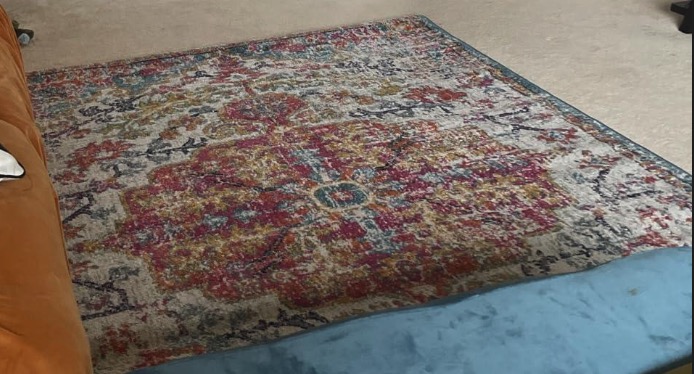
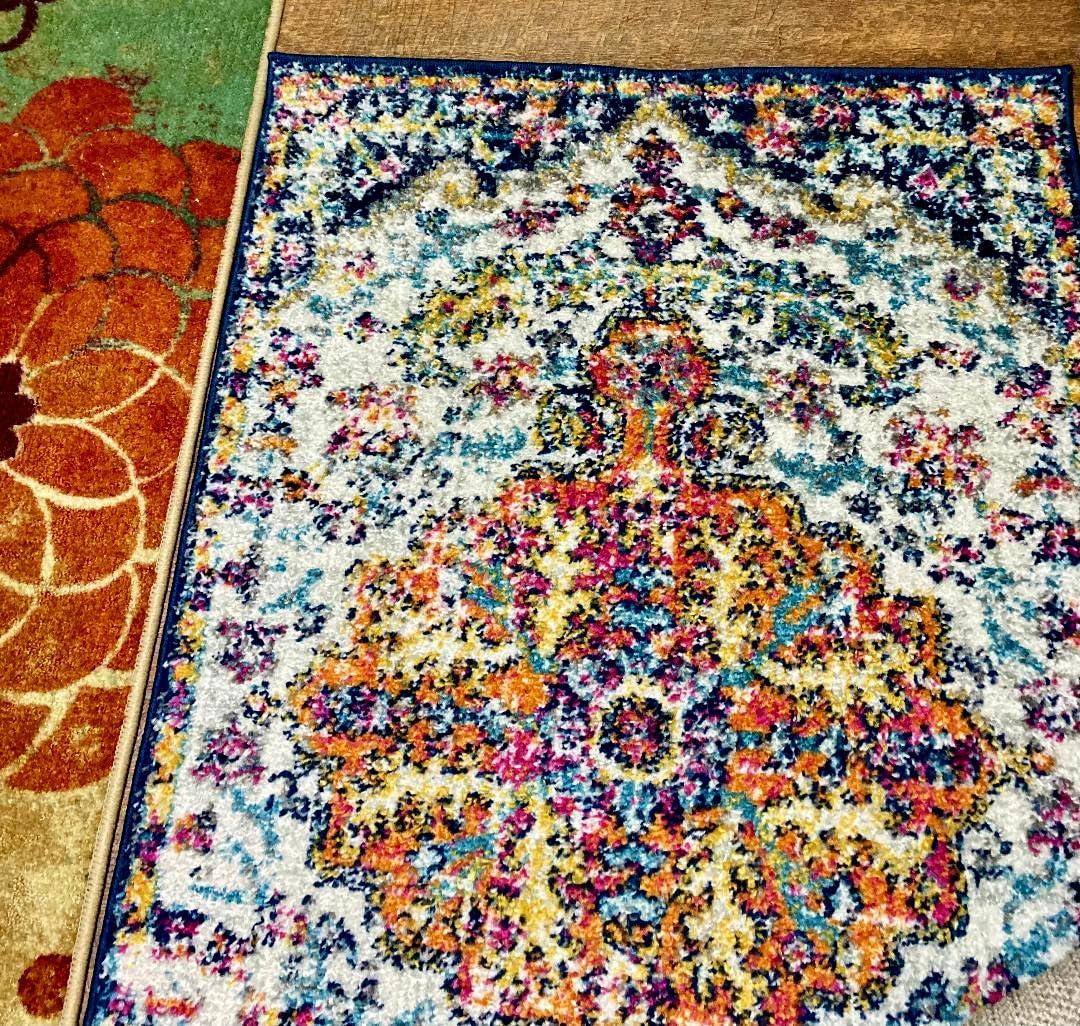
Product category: misc
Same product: yes